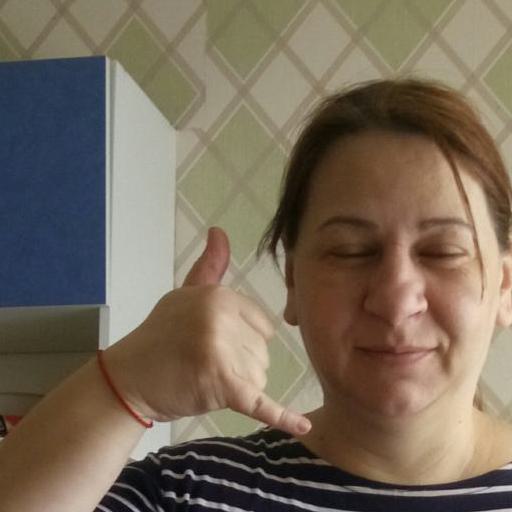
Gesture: call